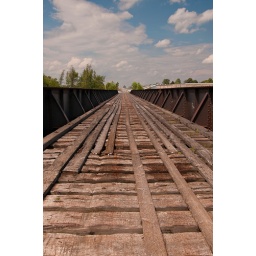
Railway bridge over river